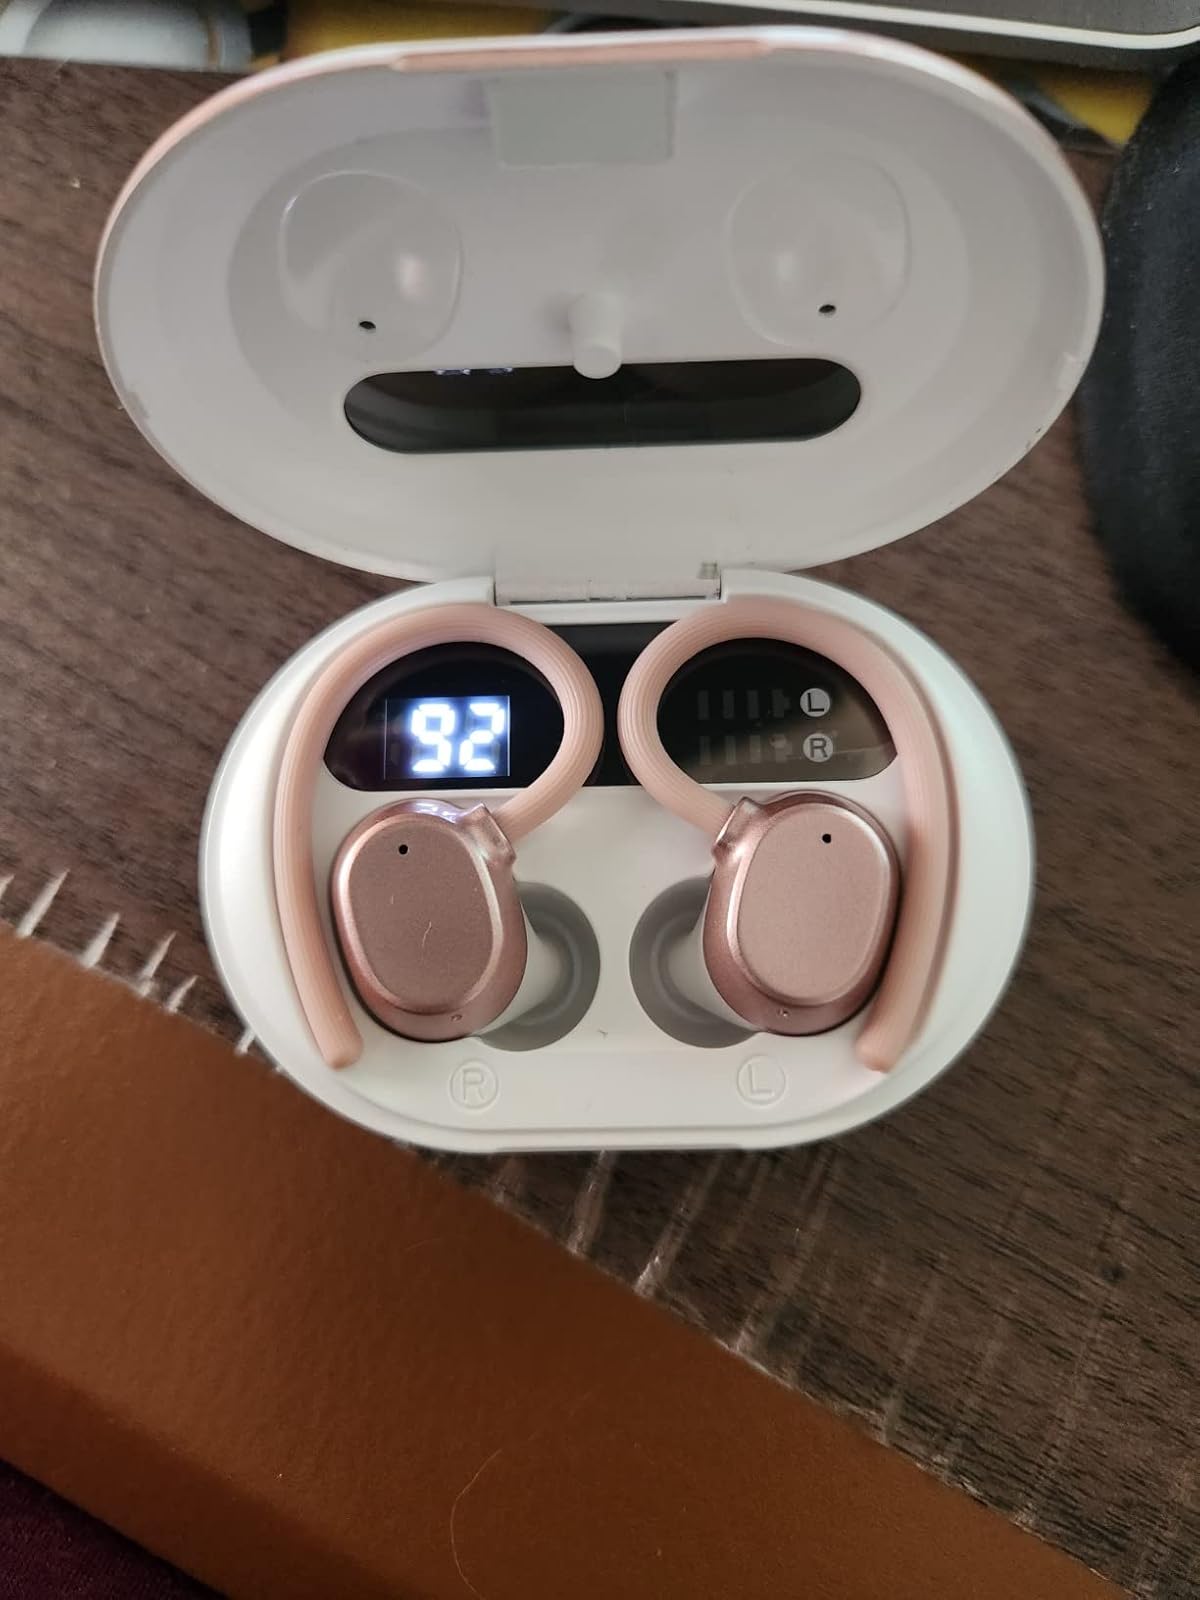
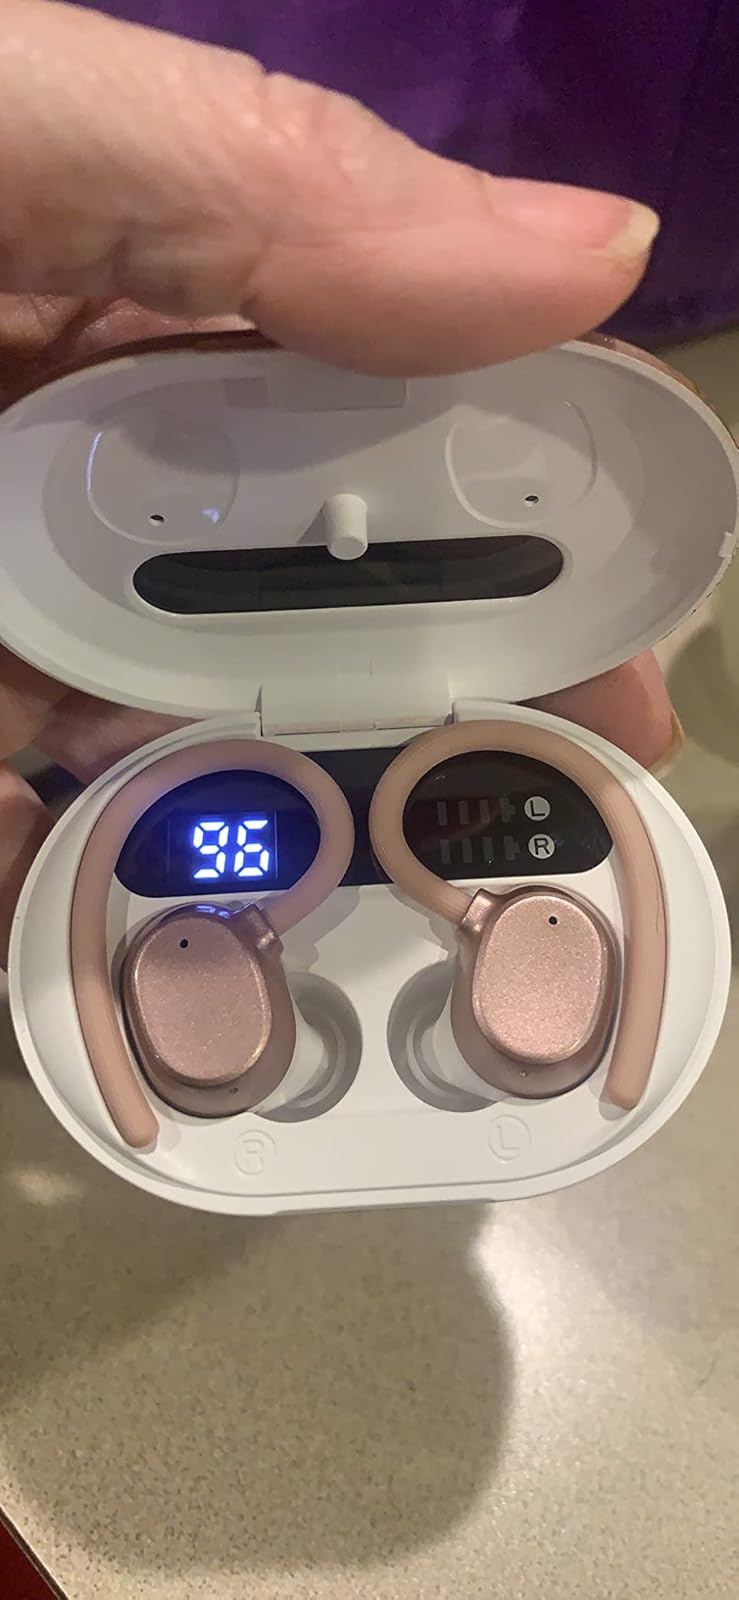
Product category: earbuds
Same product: yes